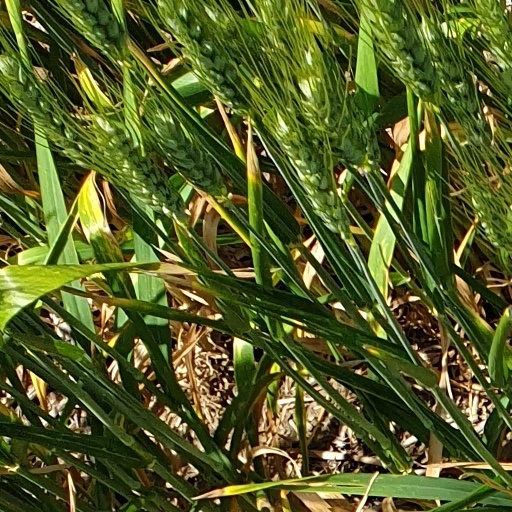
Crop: wheat